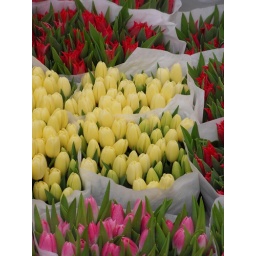
On the floating flower market in Amsterdam